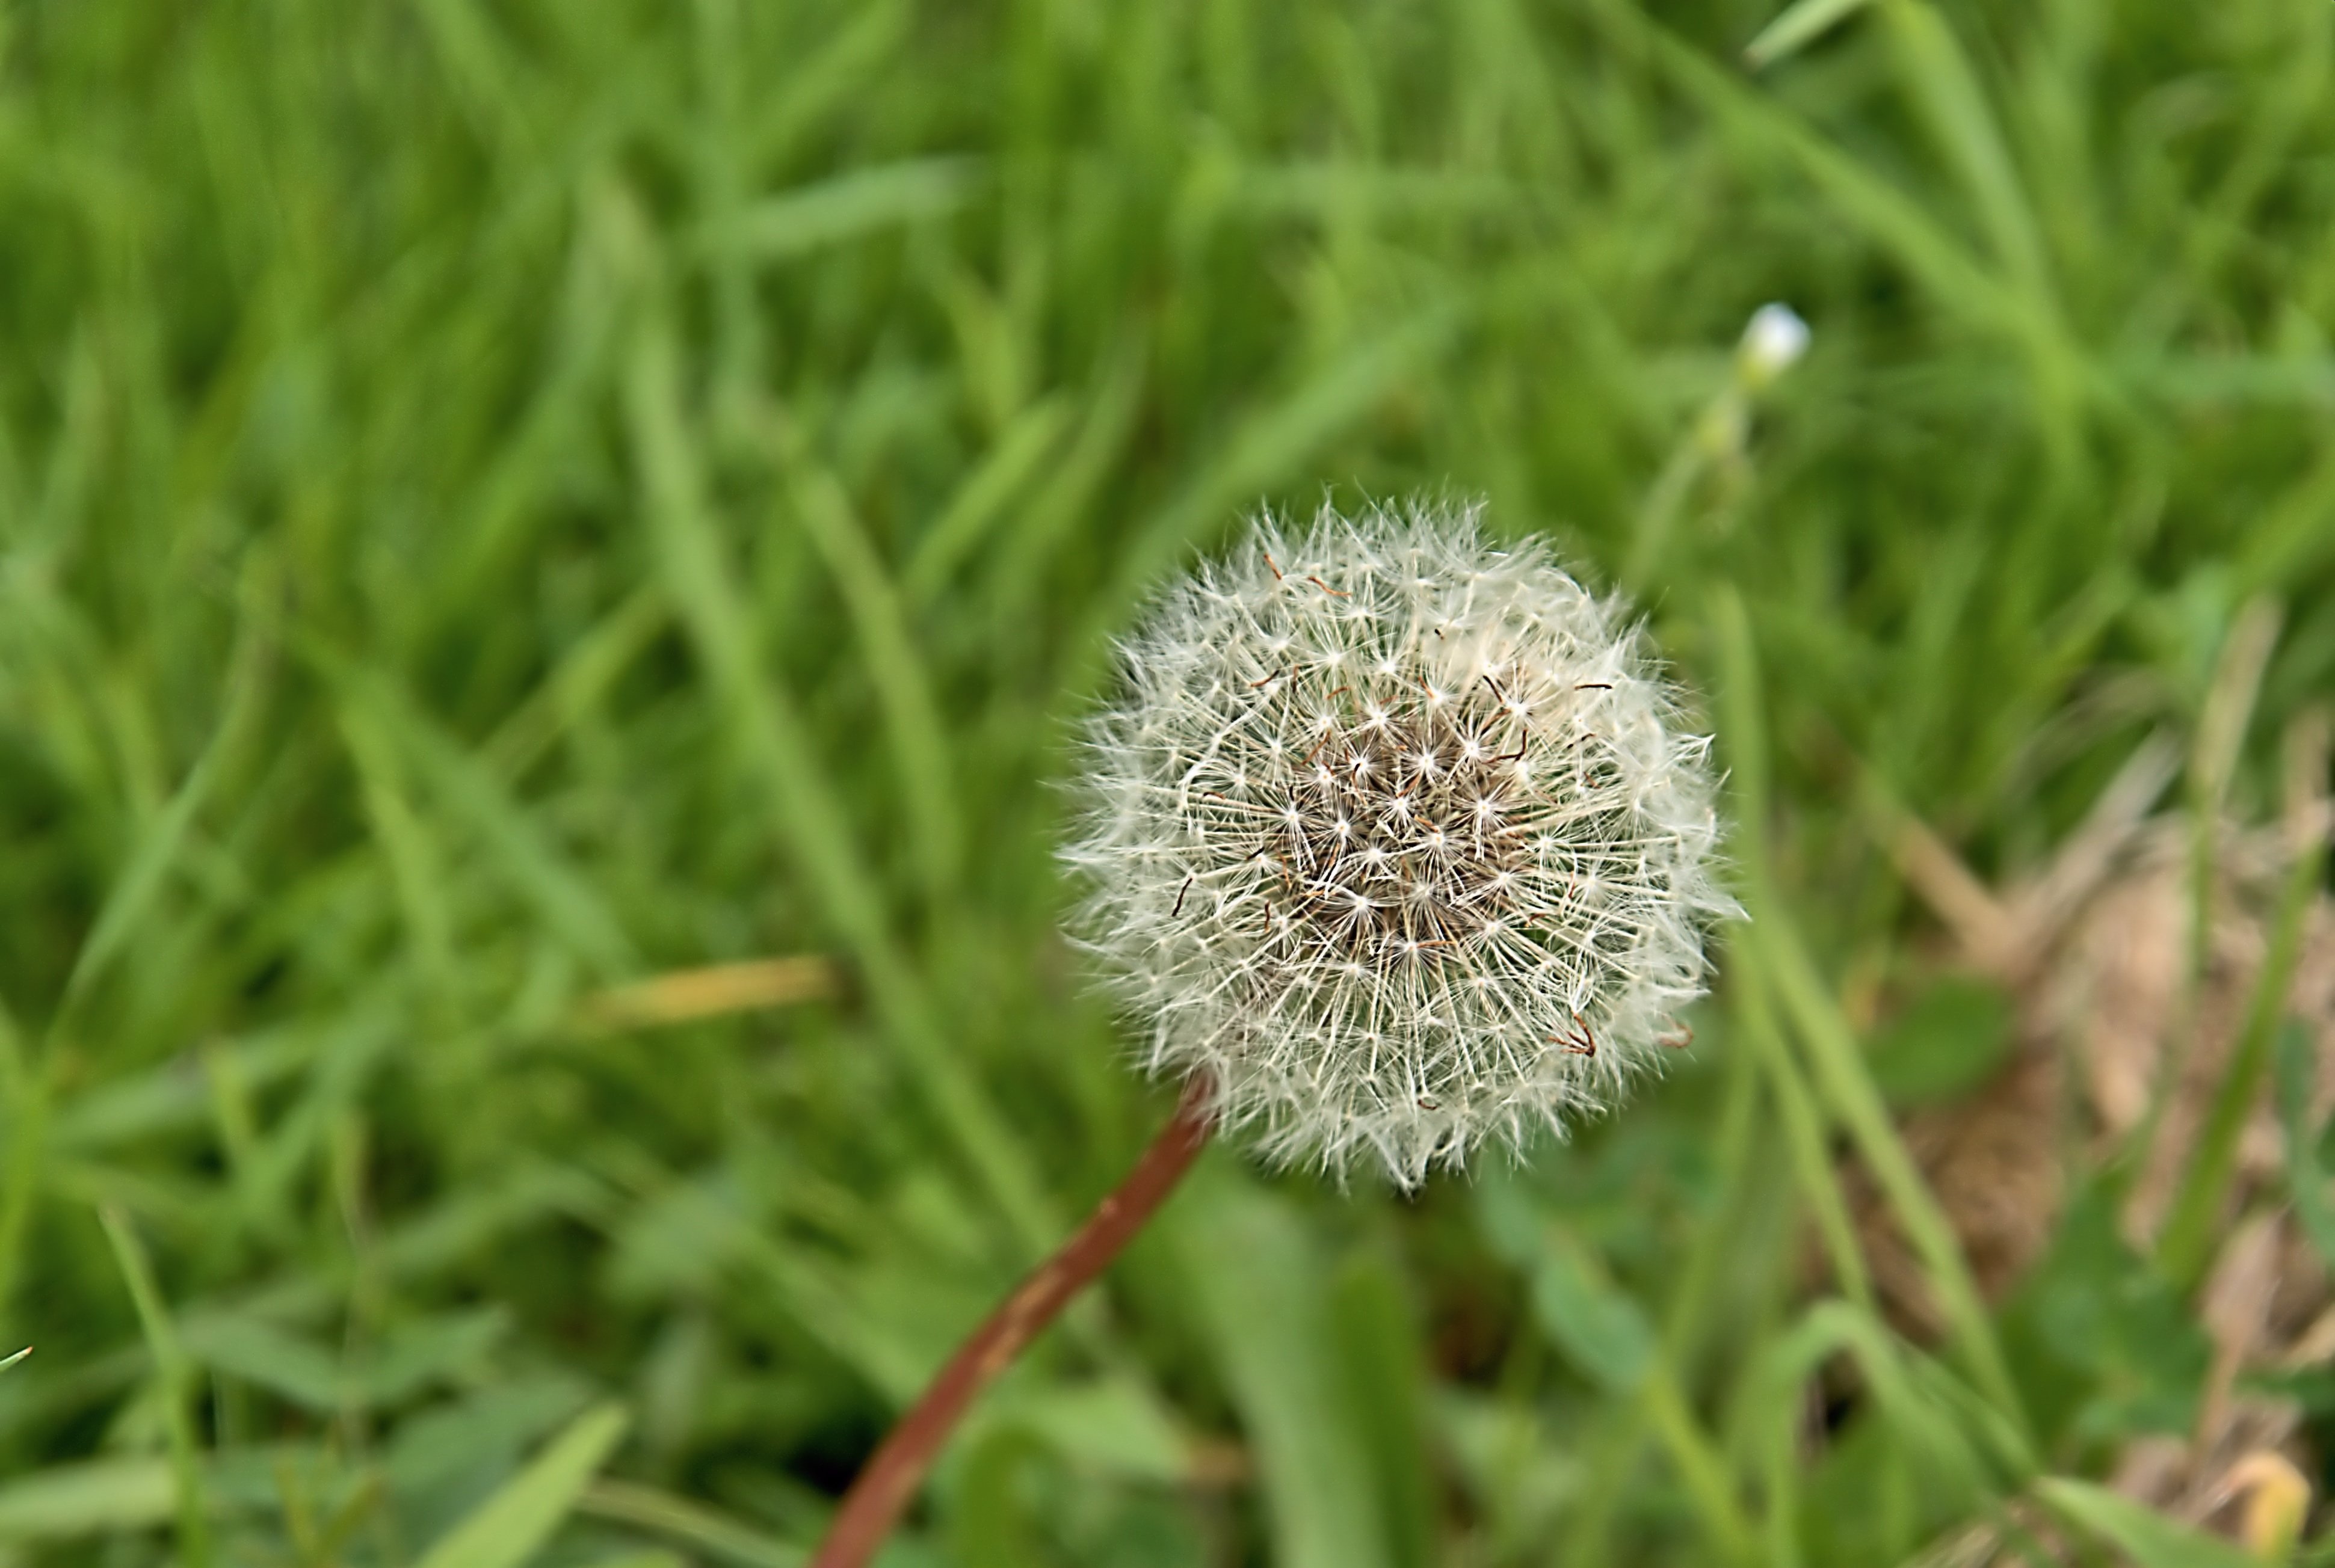
grass, plant, lawn, meadow, dandelion, prairie, flower, produce, botany, flora, wildflower, thistle, vulgaris, macro photography, flowering plant, daisy family, silybum, grass family, plant stem, land plant